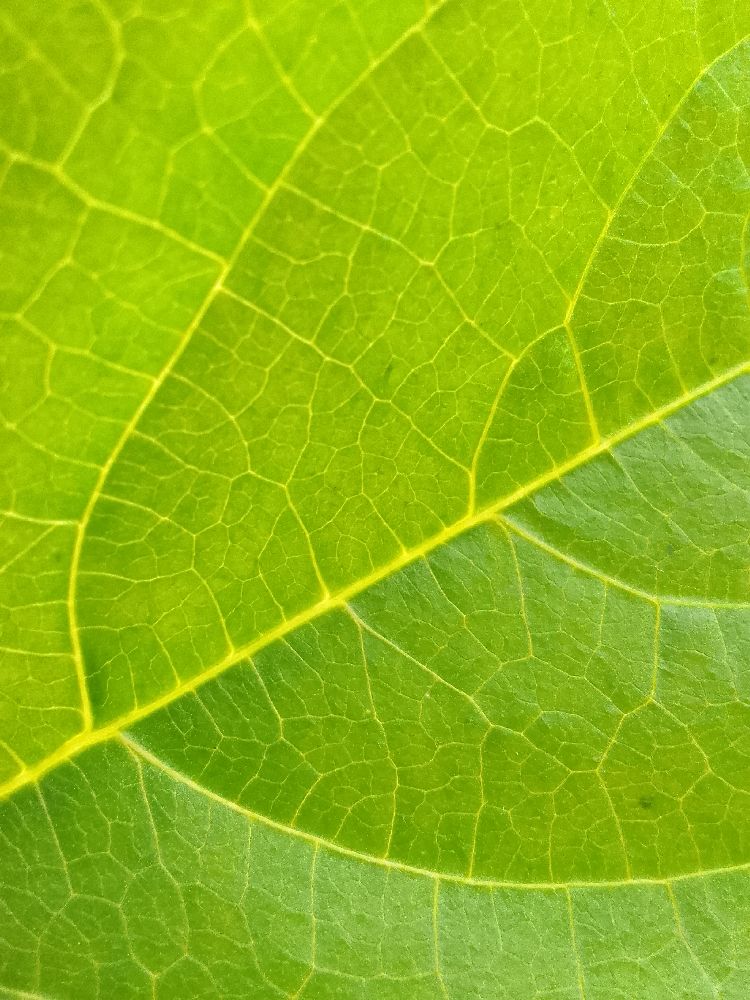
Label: healthy